List of Regional Transport Office districts in Kerala

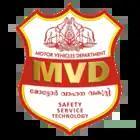
Motor Vehicles Department in Kerala

There are 18 Regional Transport Offices (RTOs) in Kerala, each headed by a Regional Transport Officer, and 69 Sub-Regional Transport Offices (SRTOs), each headed by a Joint Regional Transport Officer (JRTO). In addition, there are 14 Enforcement RTOs responsible for enforcing the Motor Vehicles Act and Rules, as well as overseeing road safety enforcement and related duties.